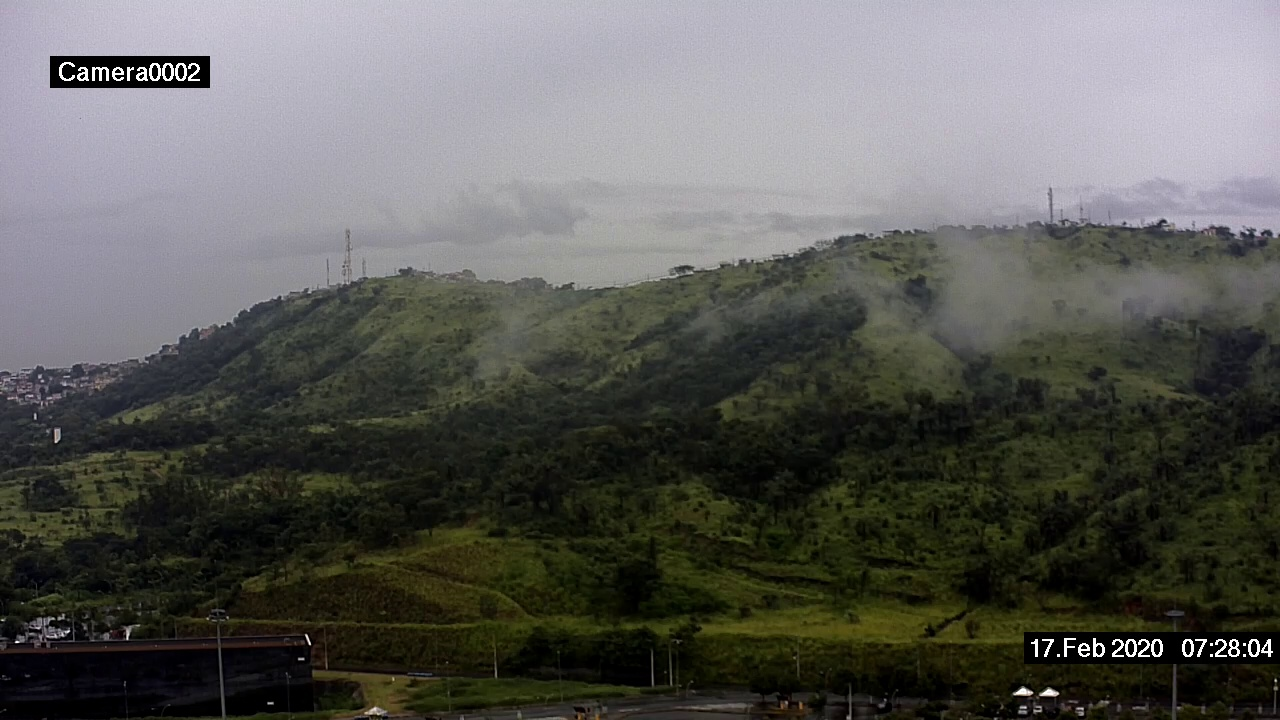
Fire: no
Smoke: no